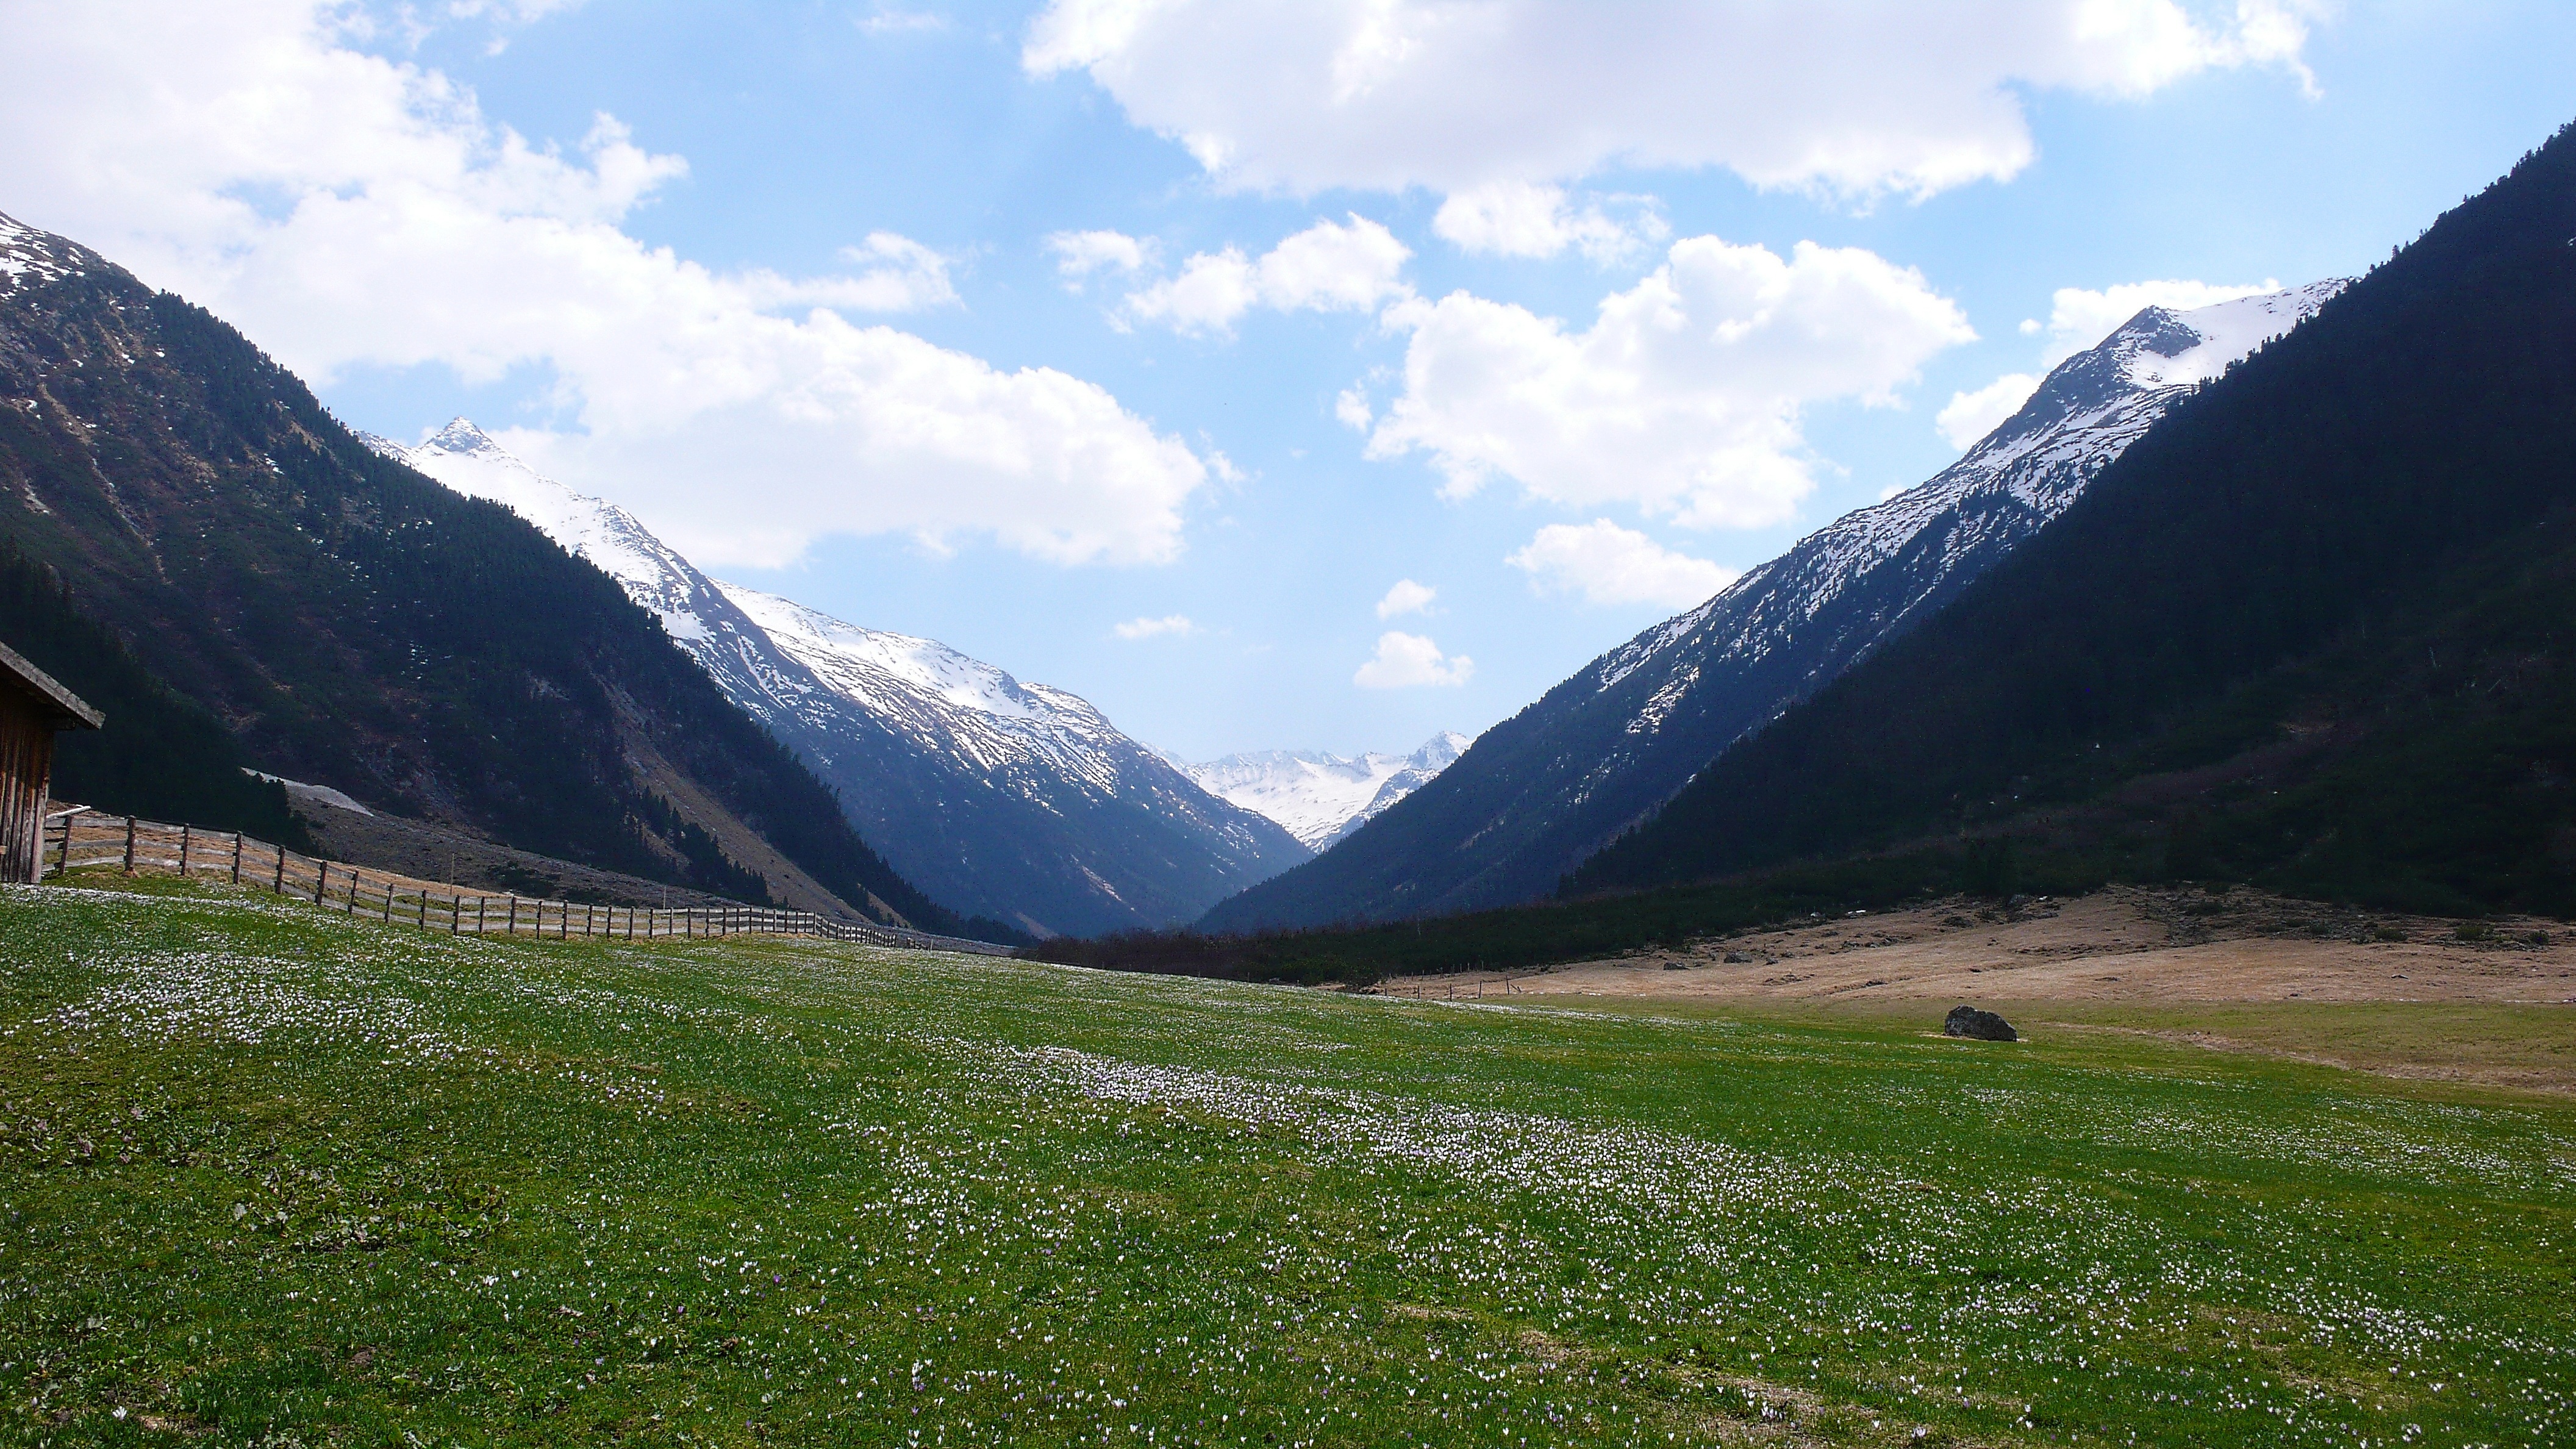
landscape, walking, mountain, sky, meadow, hill, view, peak, valley, mountain range, panorama, scenic, scenery, alpine, fjord, highland, ridge, austria, clouds, mountains, alps, grassland, plateau, fell, loch, landform, mountain pass, geographical feature, mountainous landforms, glacial landform